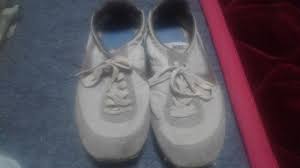
Waste category: shoes